Yvelines's 1st constituency

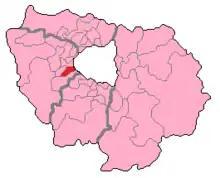
Yvelines' 1st Constituency shown within Île-de-France

The 1st constituency of Yvelines is a French legislative constituency in the Yvelines "département".